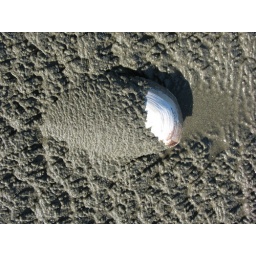
A clamshell covered in wet windblown sand lying on the beach at Schooner Cove in Pacific Rim National Park.June 2008.